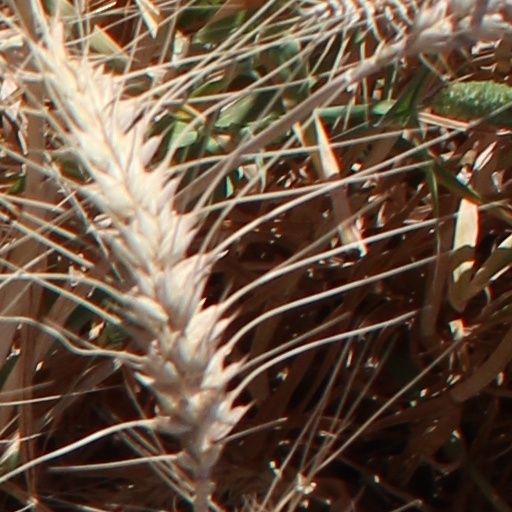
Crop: wheat